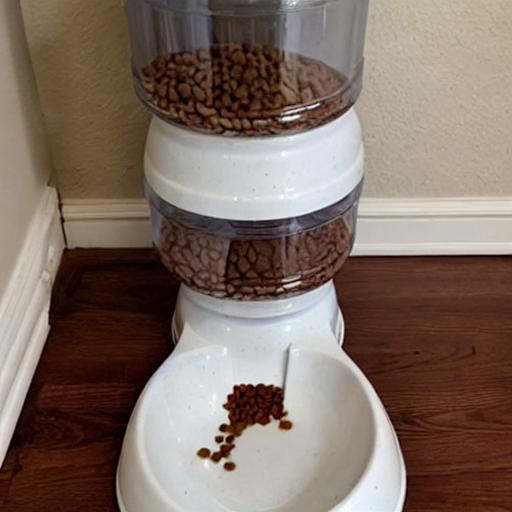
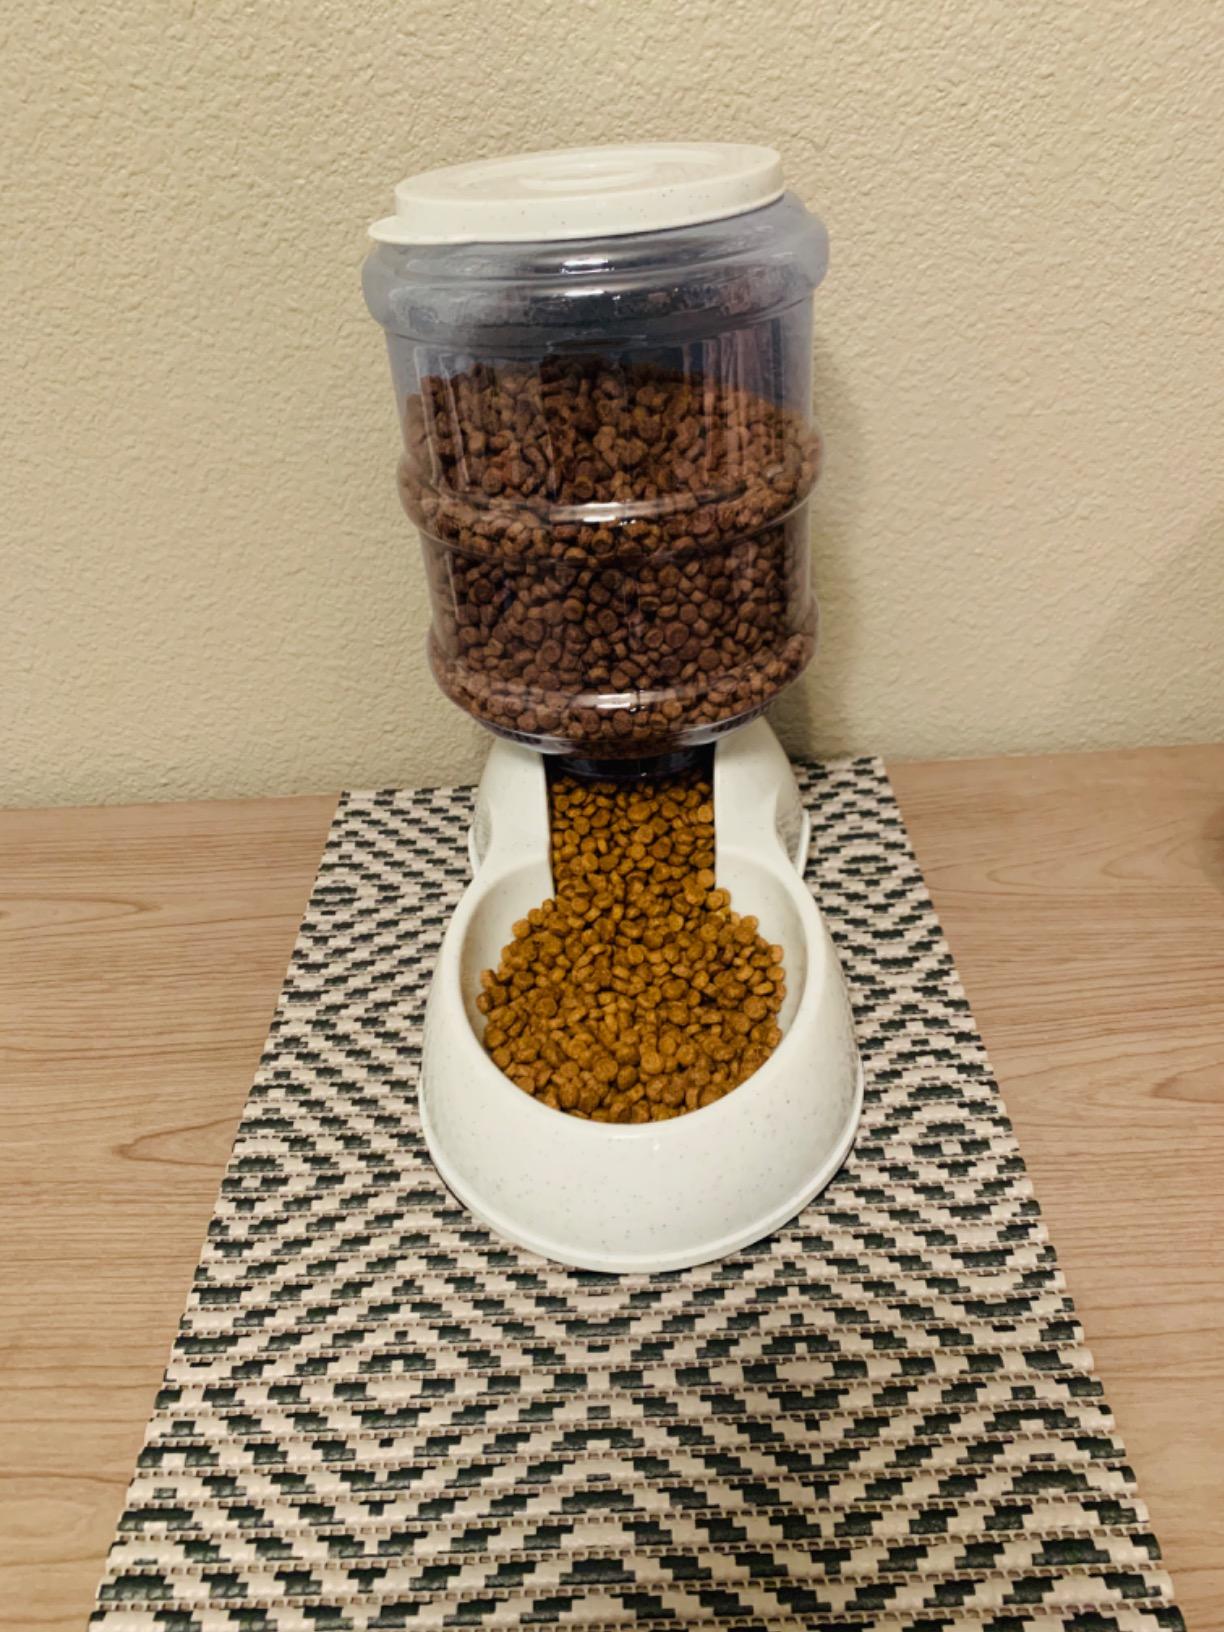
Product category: items_feeder
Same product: no